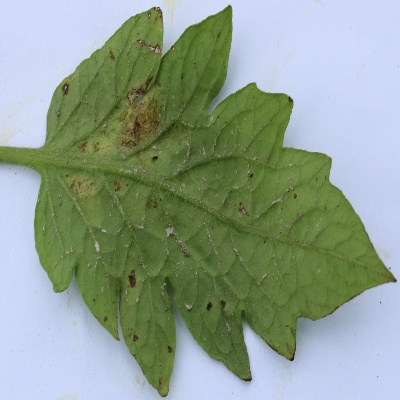
Crop: Tomato
Condition: septoria leaf spot